Víctor Montaño

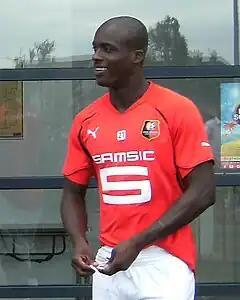
Montaño with Rennes

Víctor Hugo Montaño Caicedo (born 1 May 1984) is a Colombian former professional footballer who played as a forward. He made one appearance for the Colombia national team in 2011.